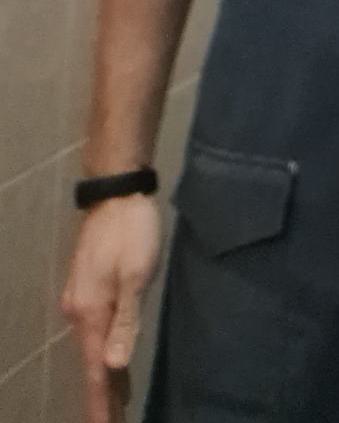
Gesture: no_gesture